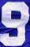
Number: 9